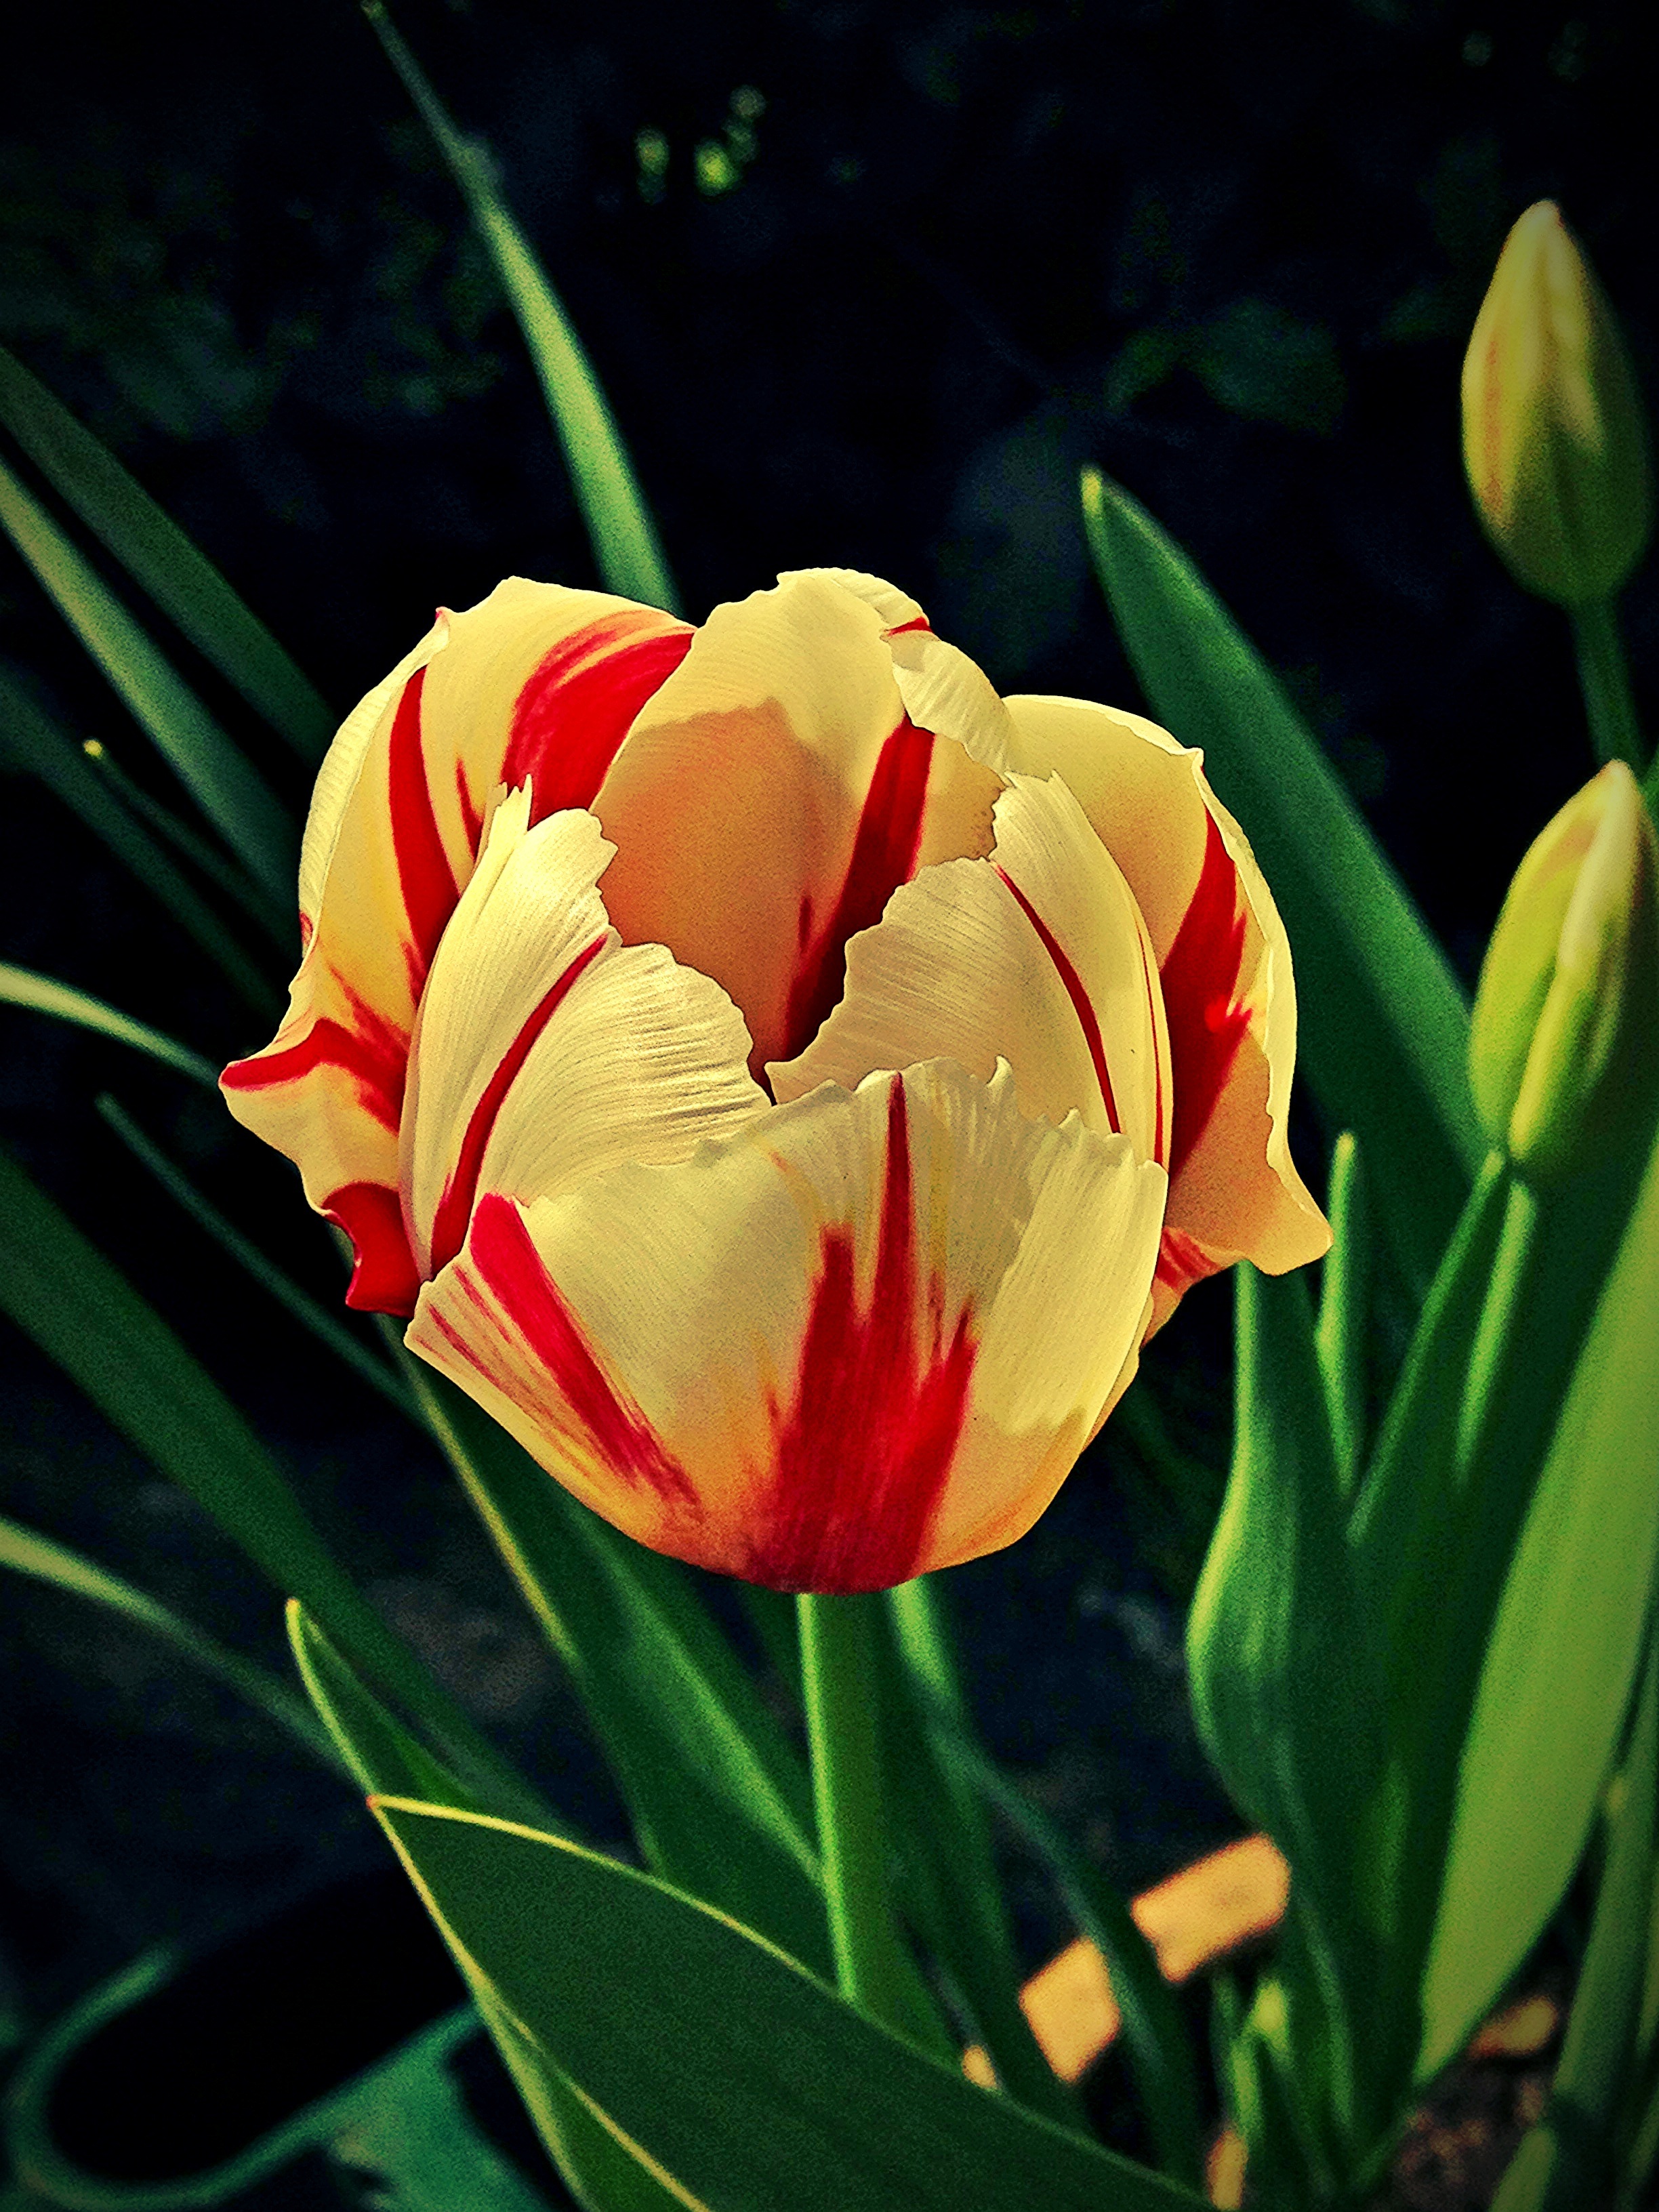
nature, outdoor, plant, stem, flower, petal, bloom, floral, tulip, spring, red, color, grow, blooming, colorful, yellow, garden, flora, gardening, bright, growing, delicate, macro photography, flowering plant, lily family, plant stem, land plant